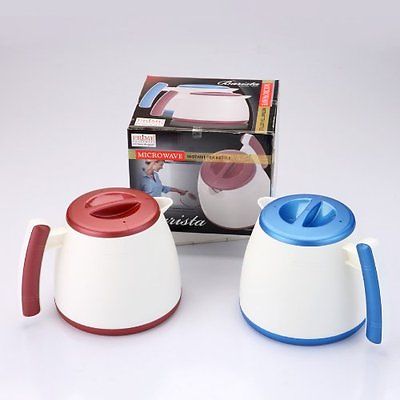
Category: kettle